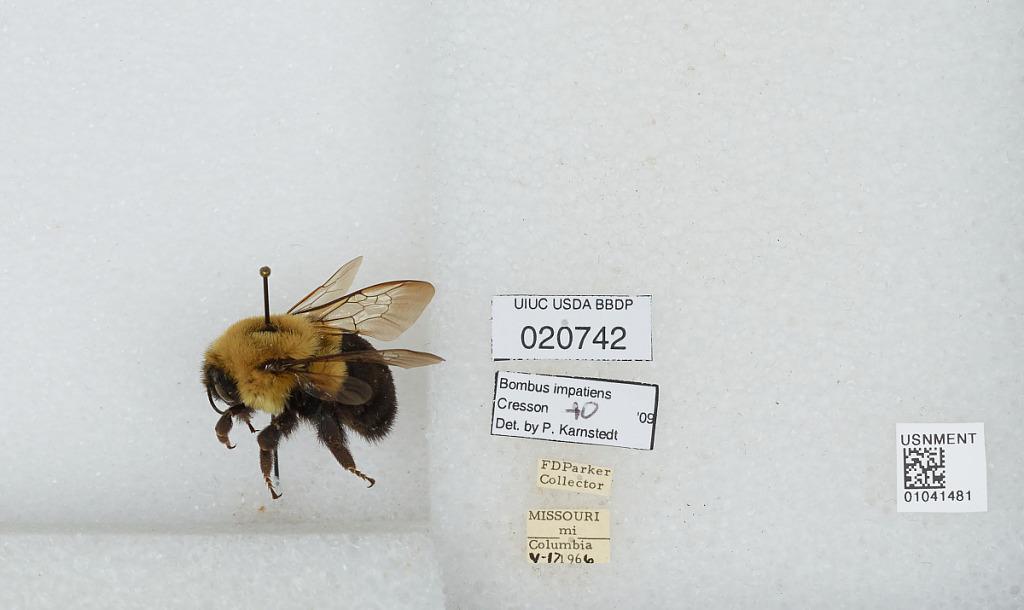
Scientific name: Bombus sp.
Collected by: F. Parker
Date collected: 1966-5-17
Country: United States
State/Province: Missouri
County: Boone
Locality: Columbia
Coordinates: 38.9514, -92.3283
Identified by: Karnstedt, P.